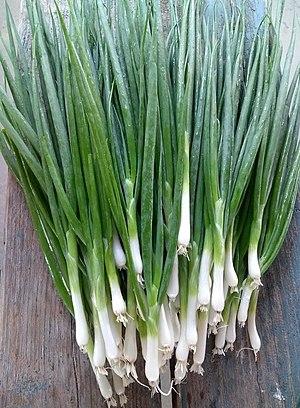
Échalotte du Québec
La cébette, oignon vert ou jeune oignon est un oignon à bulbe très réduit formant un fût très long. Il appartient au genre Allium et à l'espèce fistulosum.